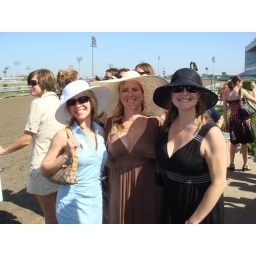
We all got dressed up in our finest clothes for the races. My hat was soooo big.